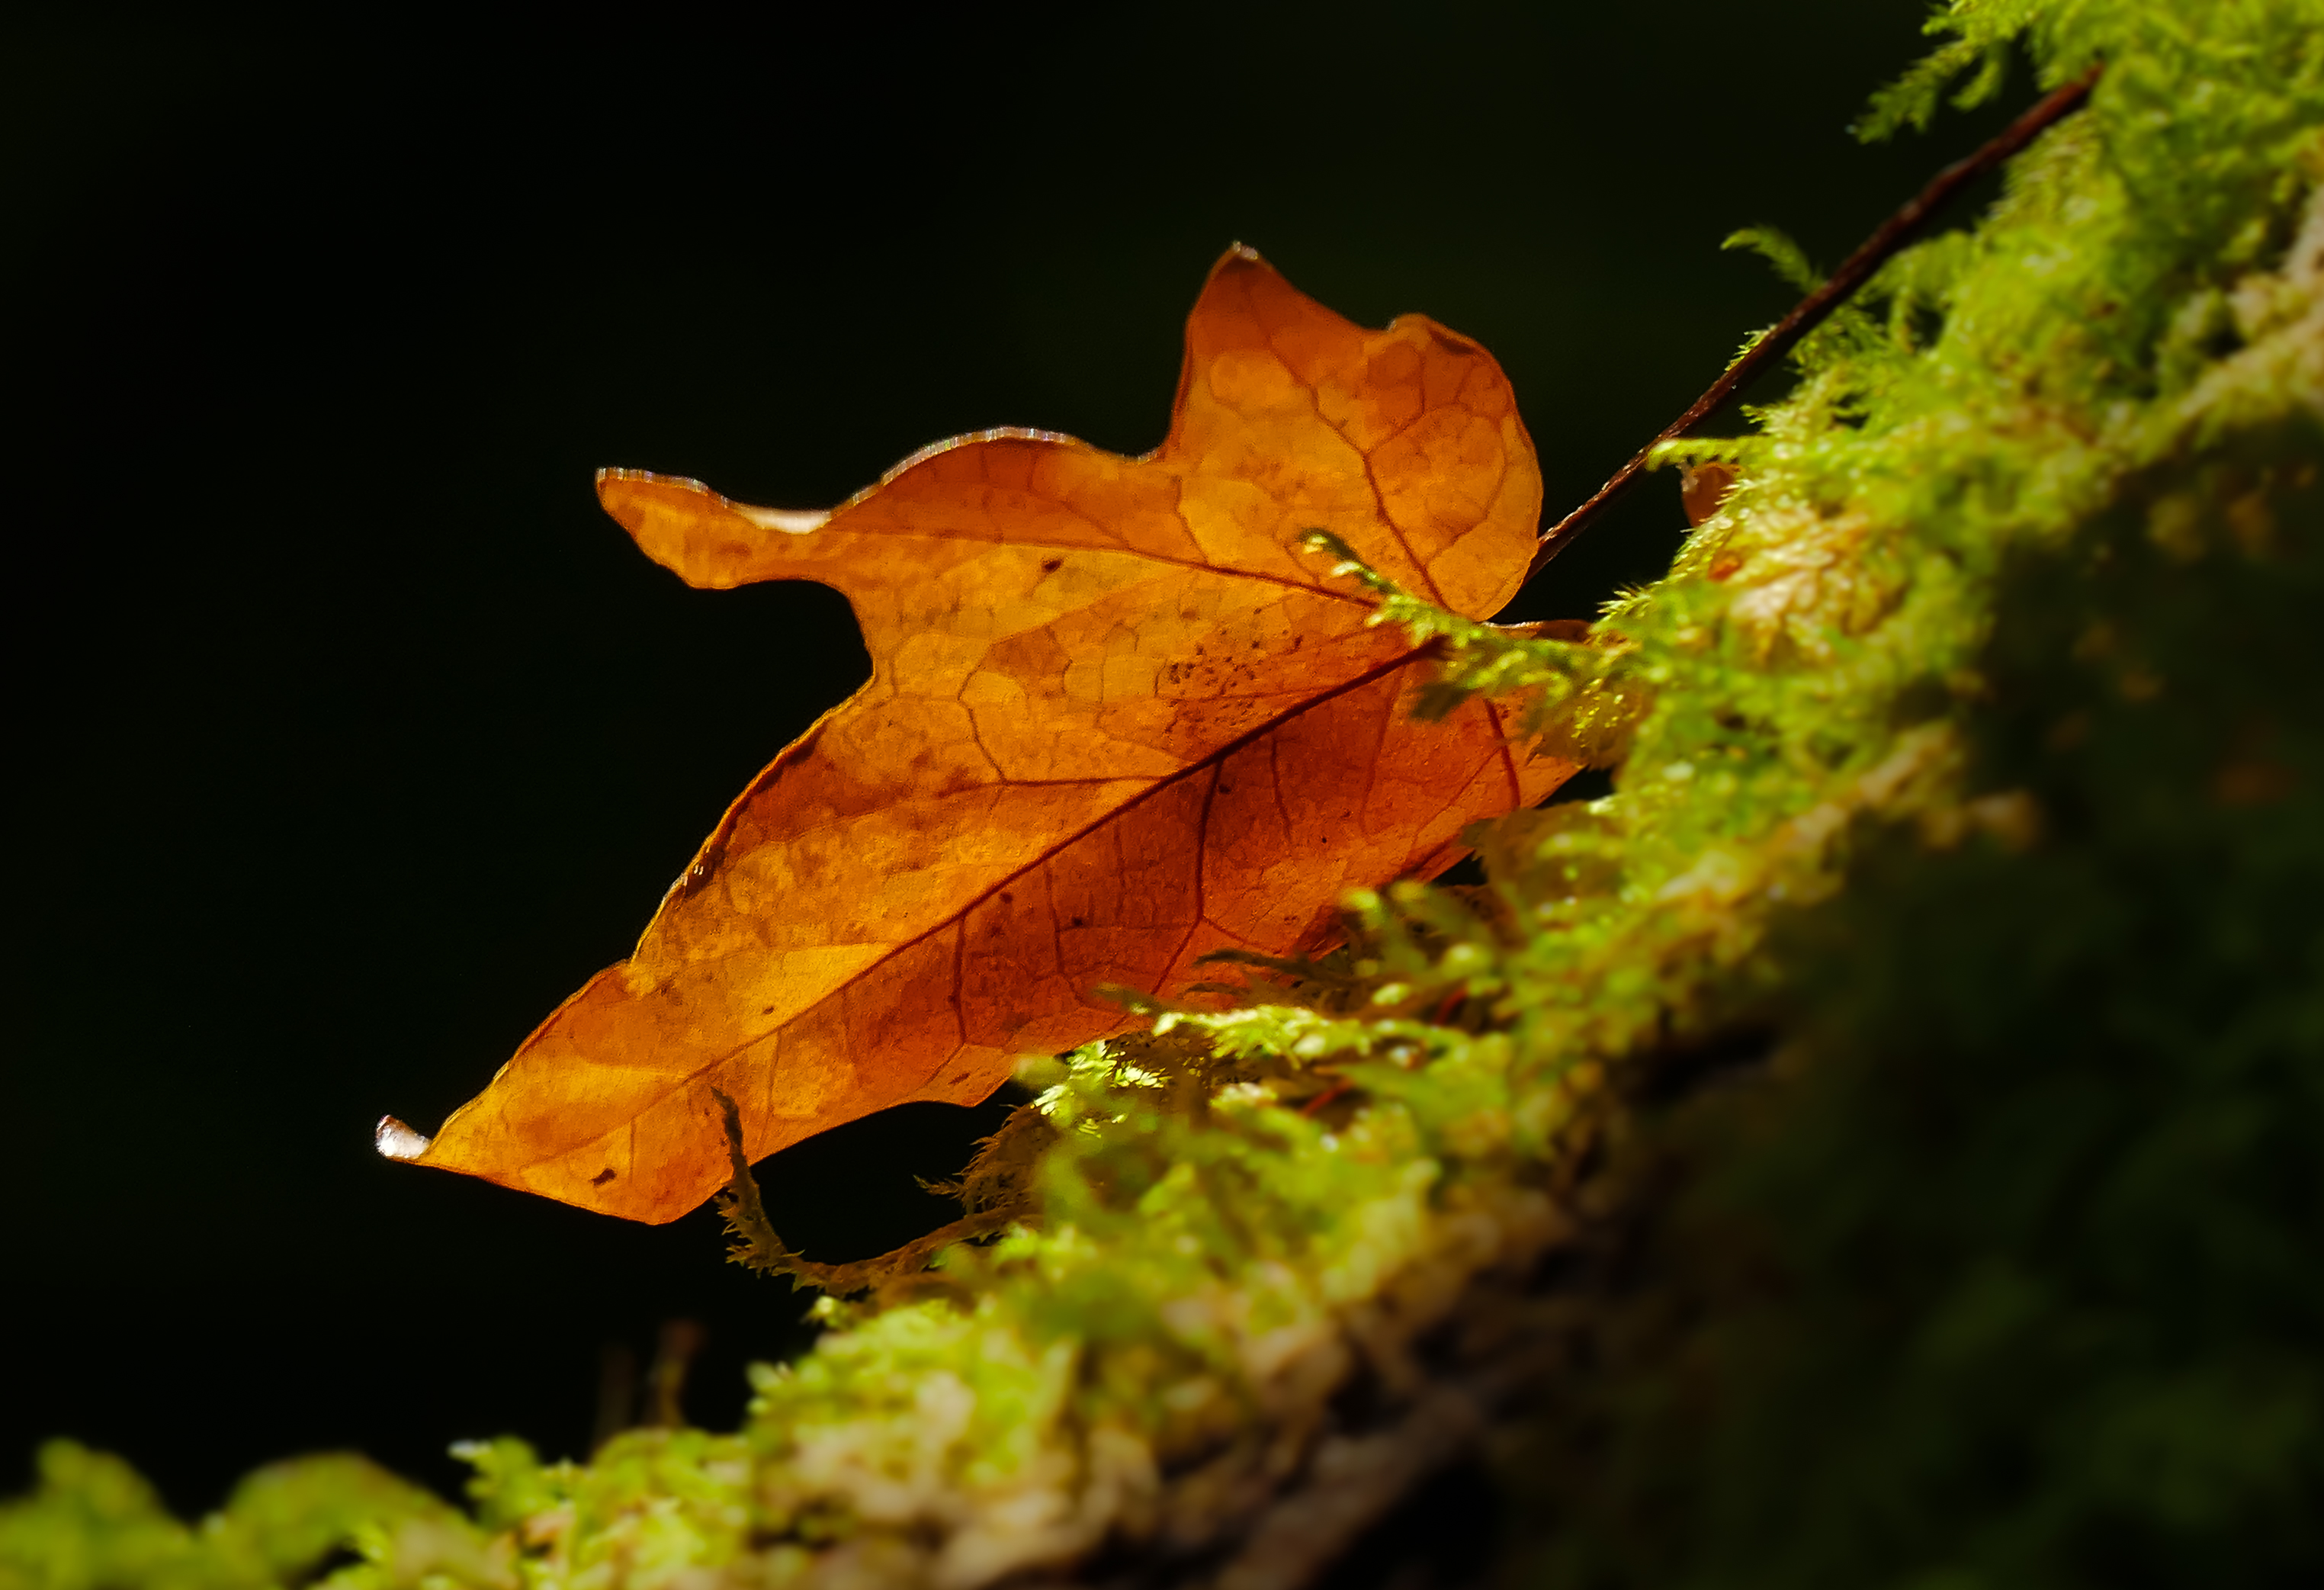
tree, nature, branch, plant, sunlight, leaf, flower, green, macro, autumn, botany, yellow, flora, season, maple leaf, flowers, close up, leaves, naturaleza, hojas, flores, lumixfz1000, fz1000, ggl1, xovesphoto, panasoniclumixfz1000, macro photography, woody plant, land plant